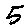
Label: 5